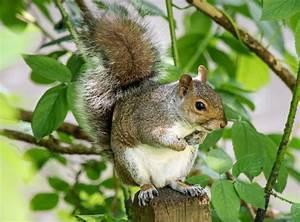
squirrel